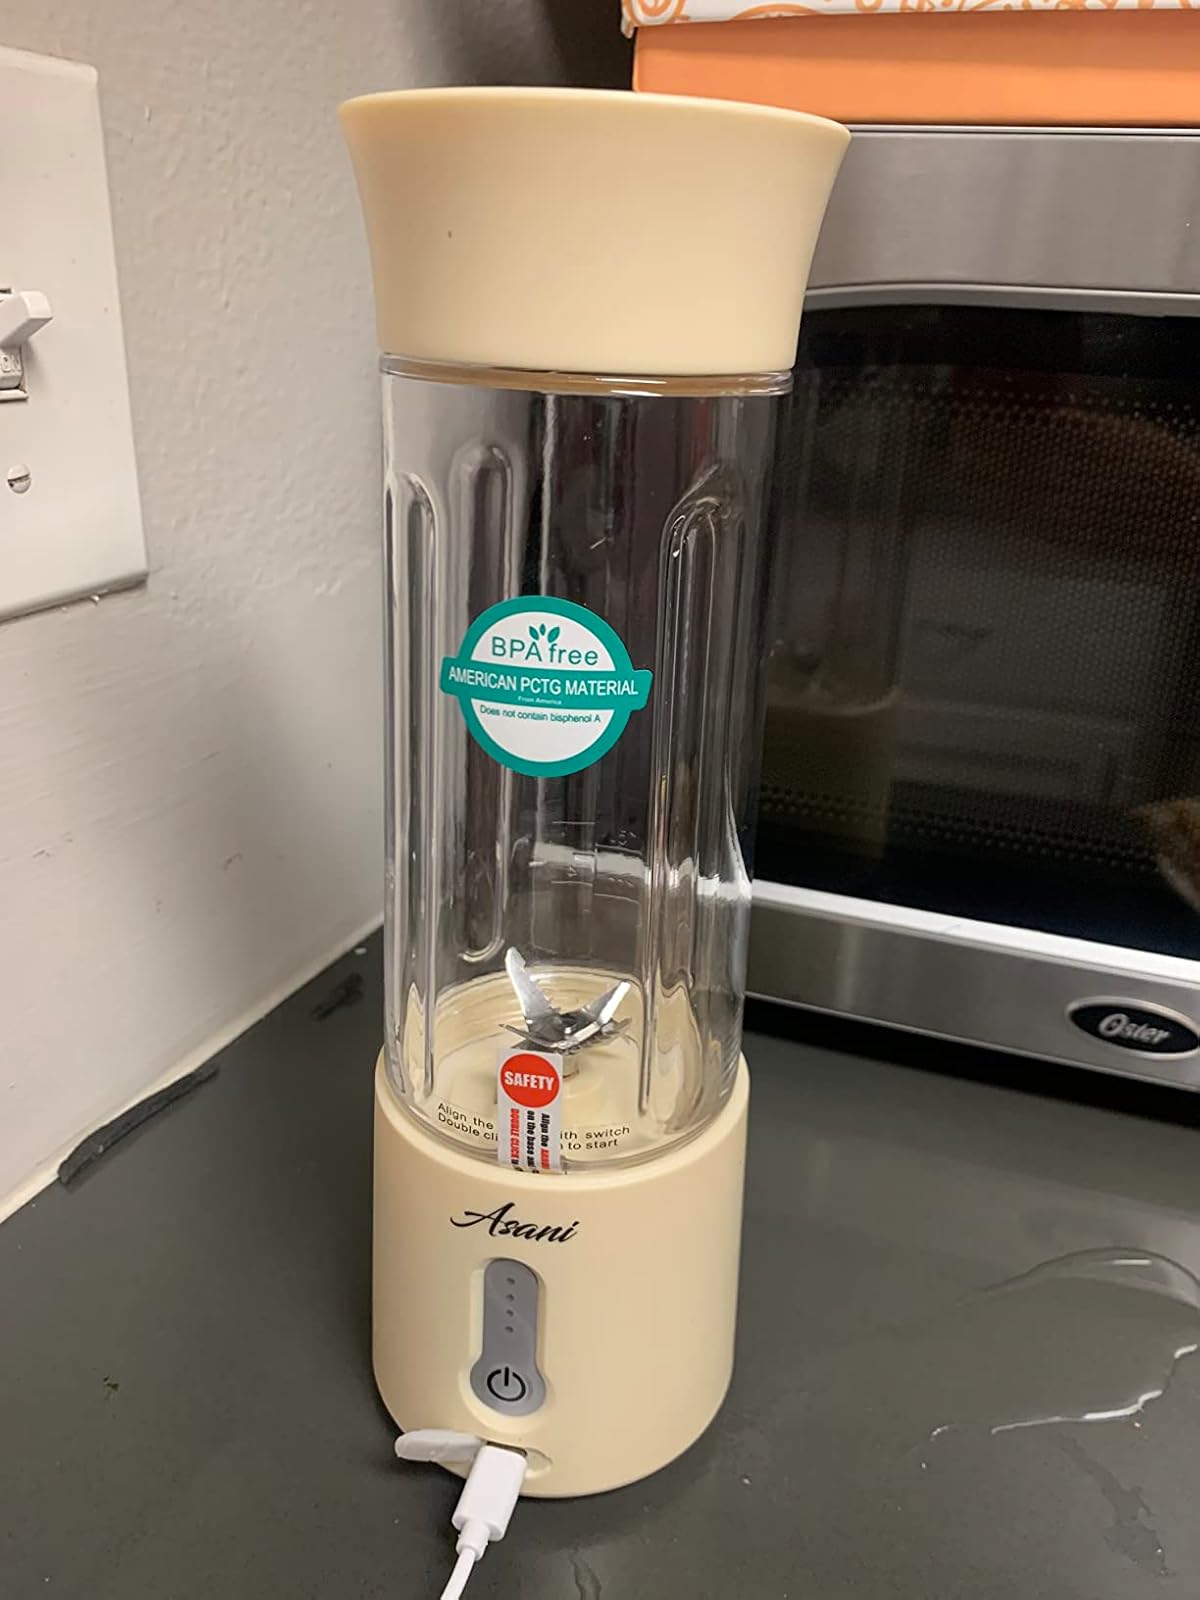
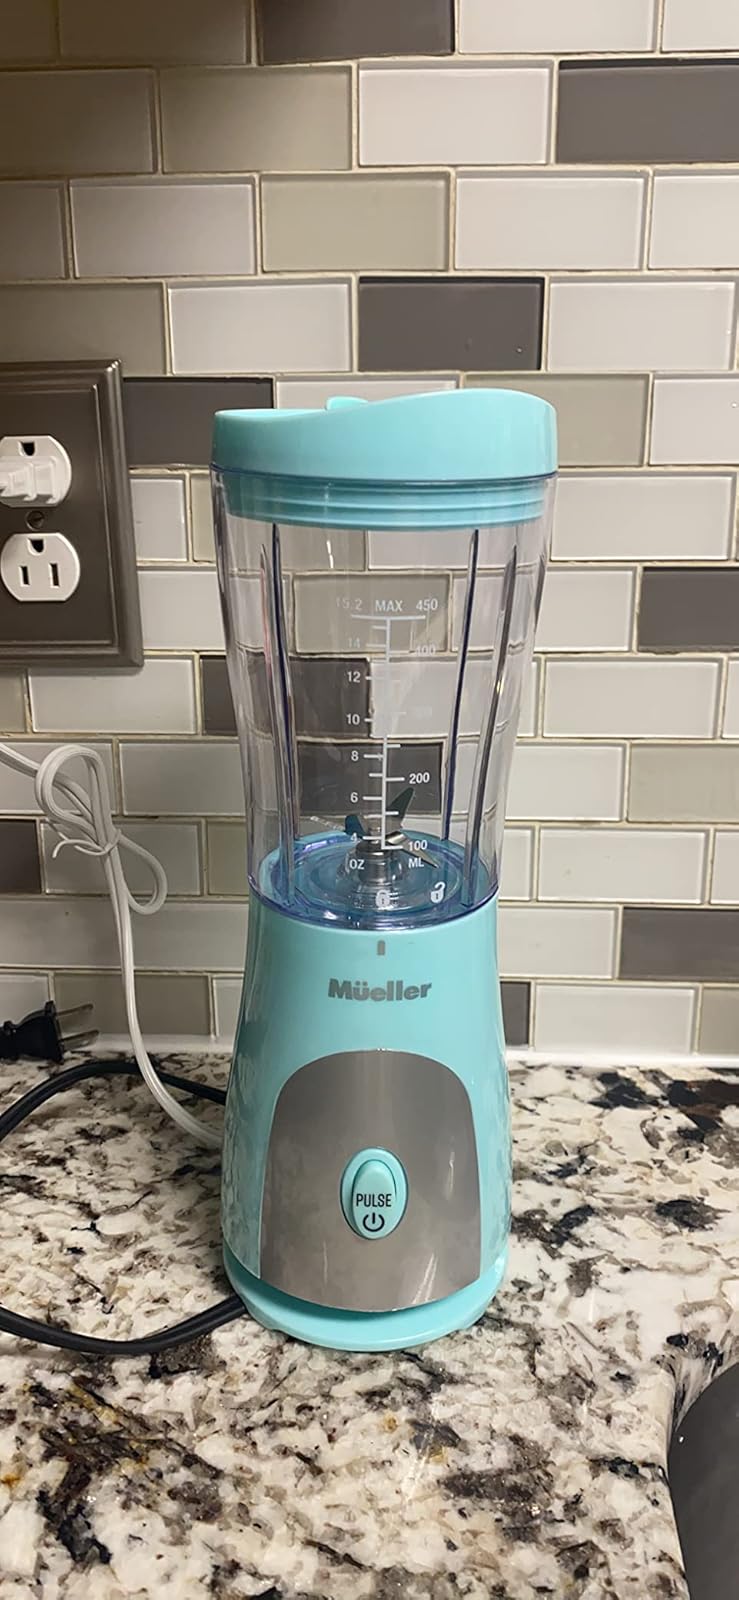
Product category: items_blender
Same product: no